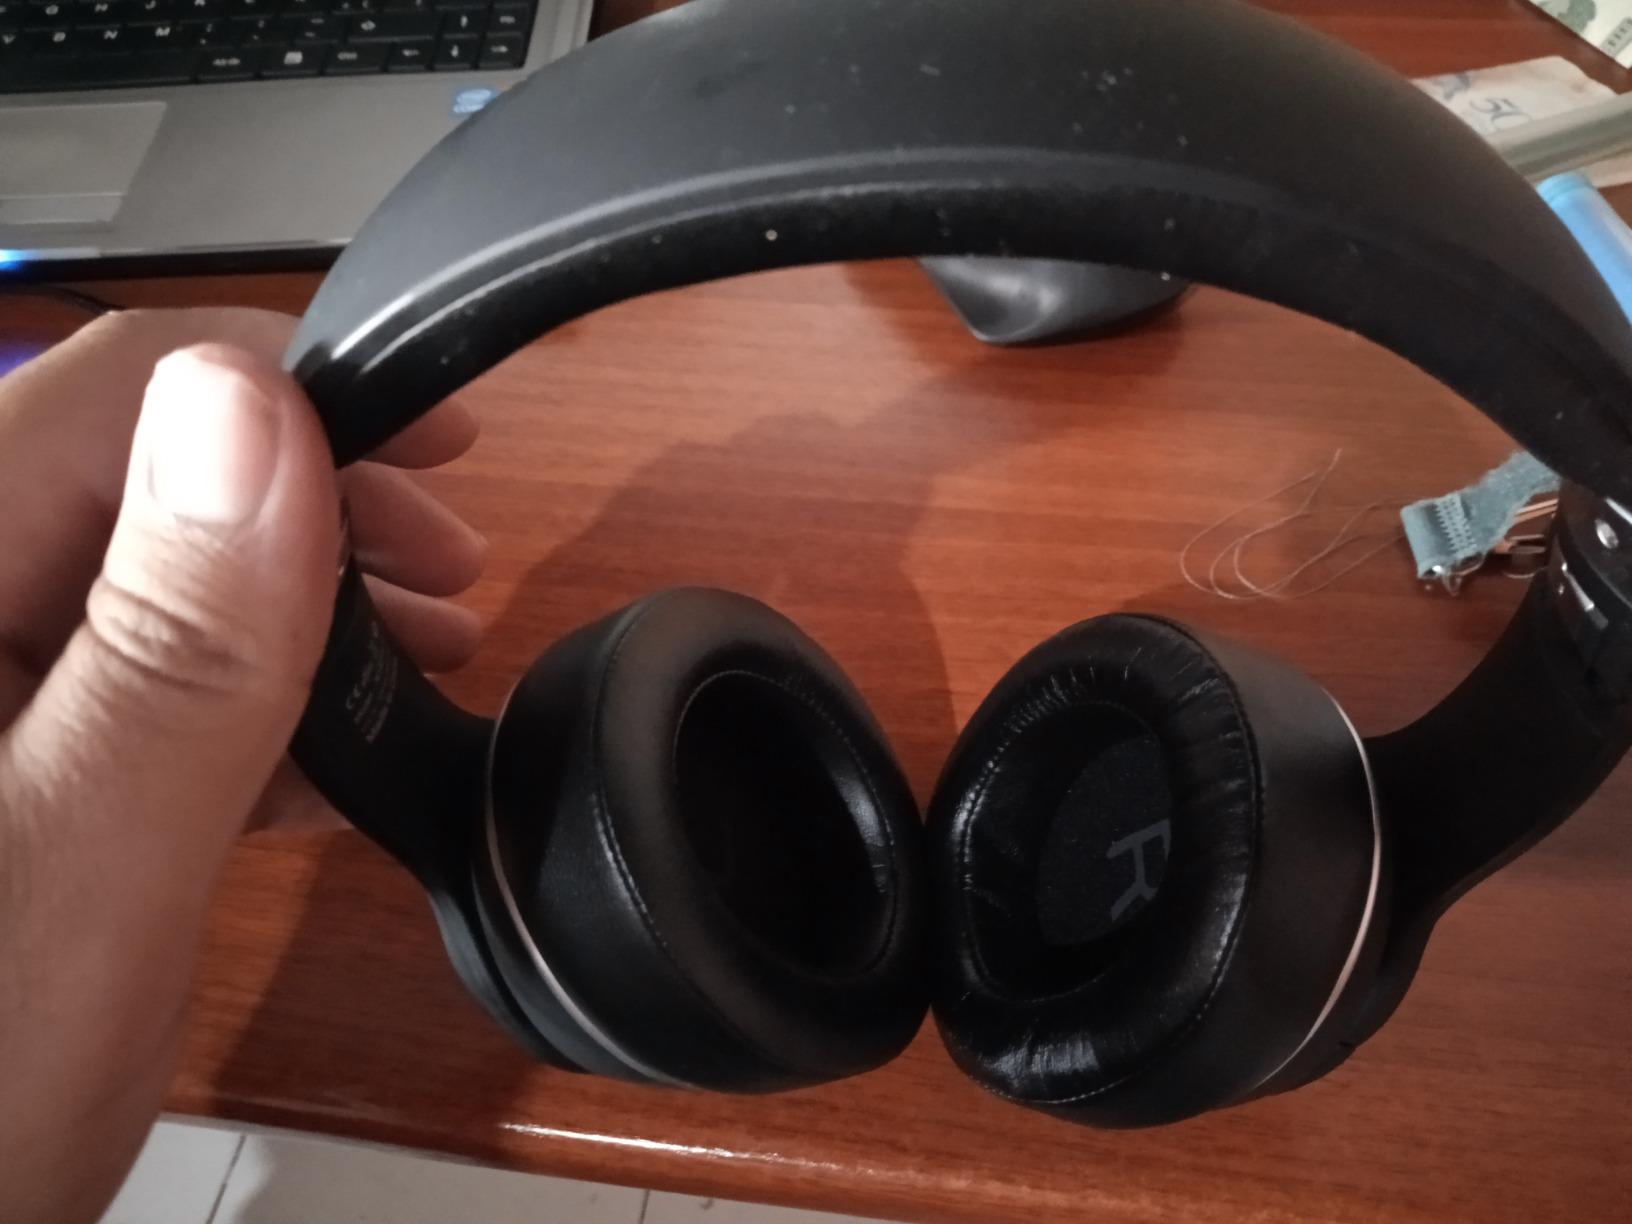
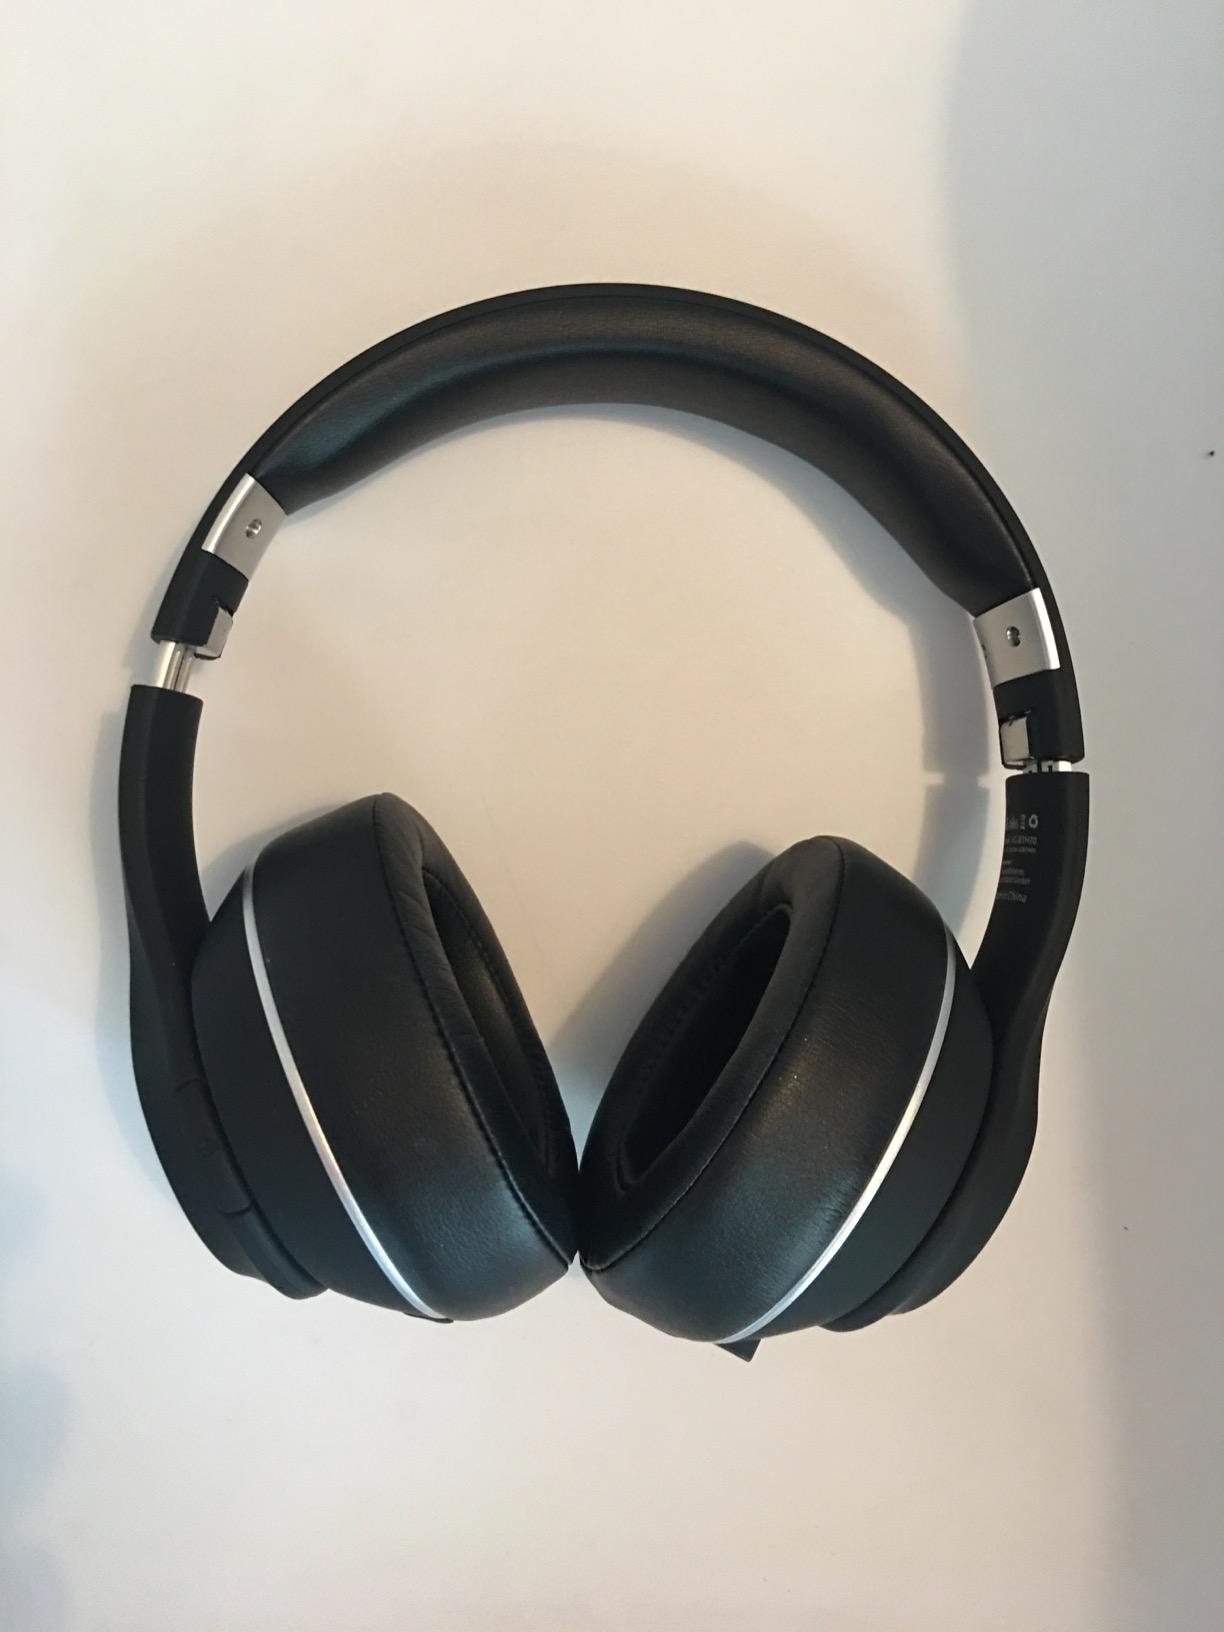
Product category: headphones
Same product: yes